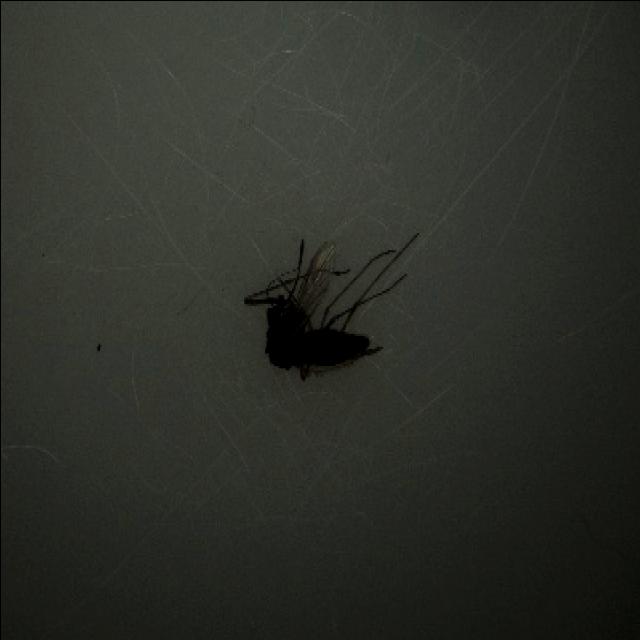
Species: culex_tritaeniorhynchus